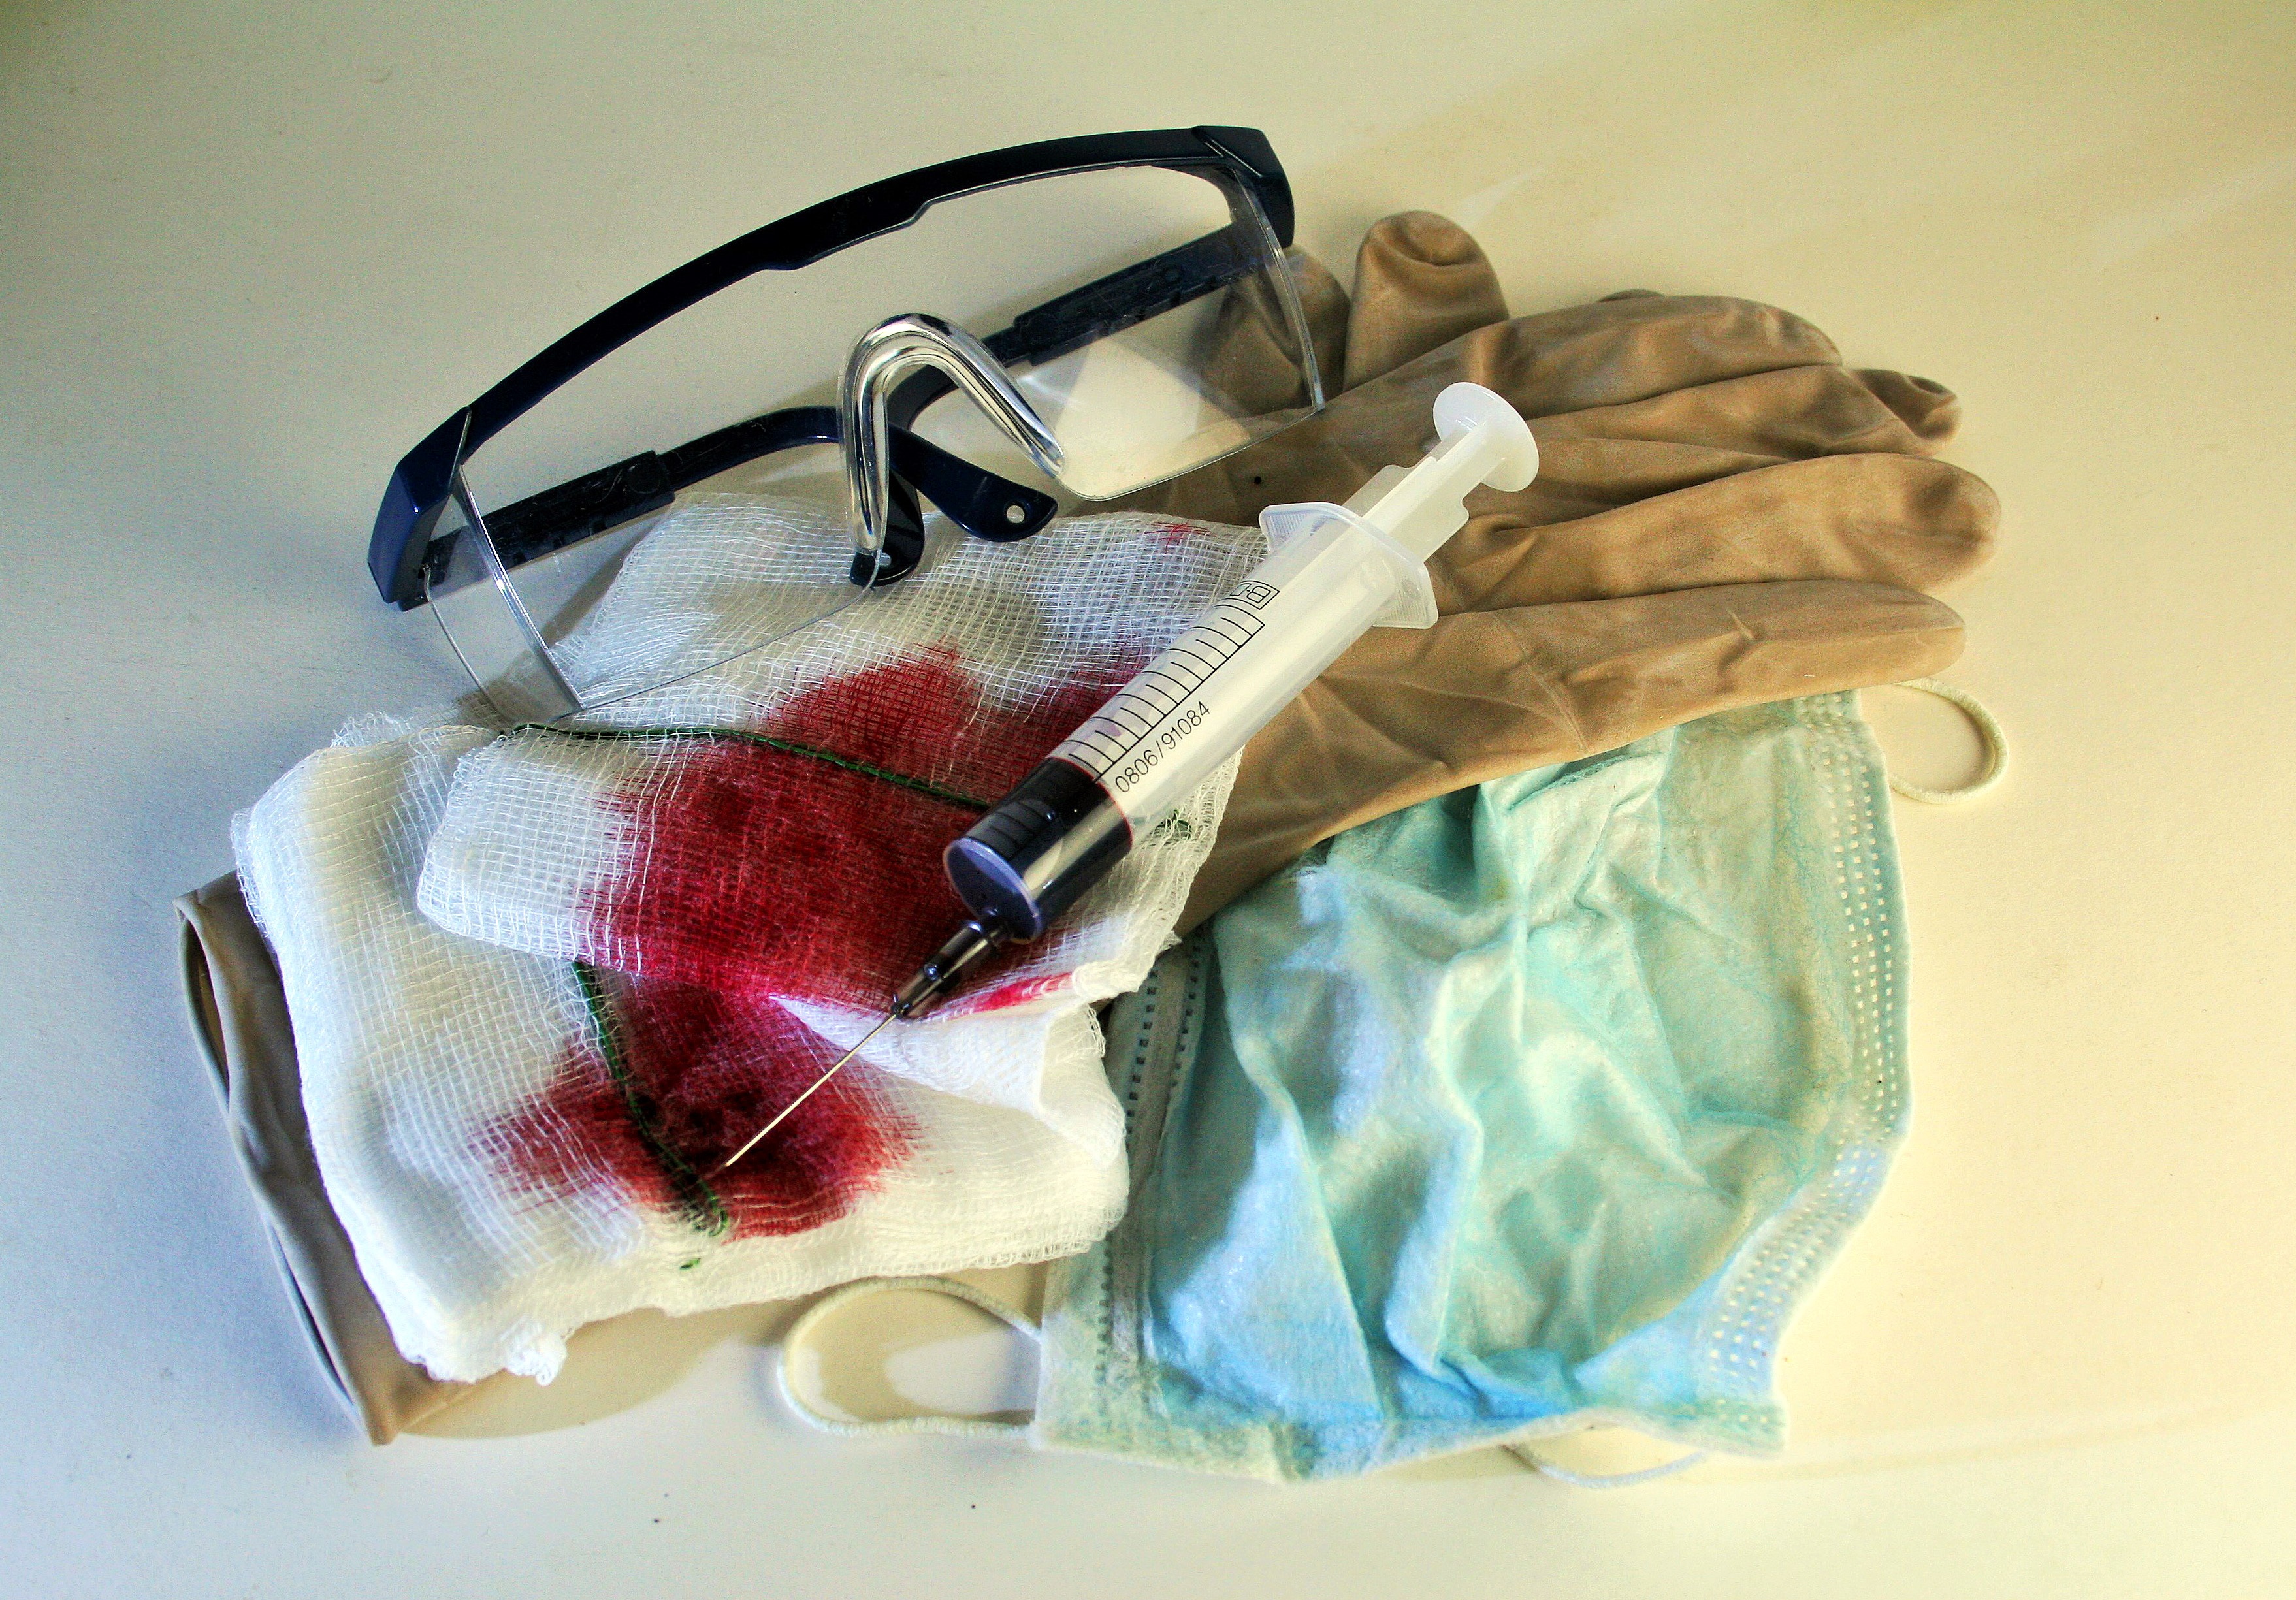
hand, equipment, mask, hazard, glasses, goggles, eyewear, organ, protection, syringe, gloves, precaution, fashion accessory, vision care